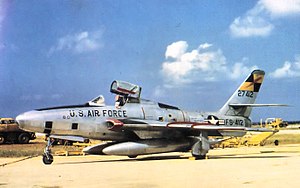
Republic F-84F Thunderstreak / Design og udvikling / Thunderflash
RF-84F Thunderflash, rekognosceringsversionen af F-84F.
Republic F-84F Thunderstreak var en Amerikansk-bygget turbojet jagerbomber med pilformede vinger. Selv om flyet var planlagt som en videreudvikling af den ligevingede Republic F-84 Thunderjet, endte F-84F med at være et nyt design. RF-84F Thunderflash var en fotorekognoscerings-version af det samme fly.